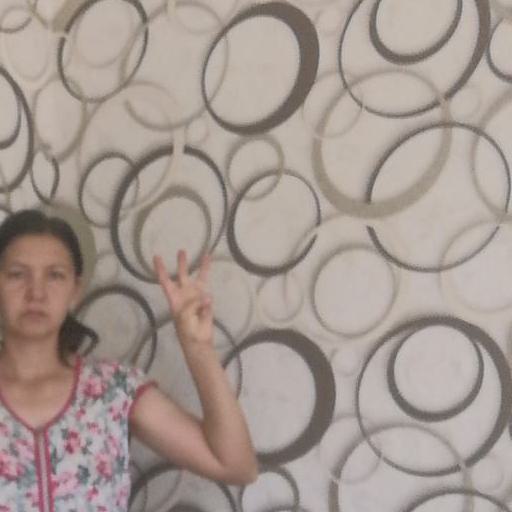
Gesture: three